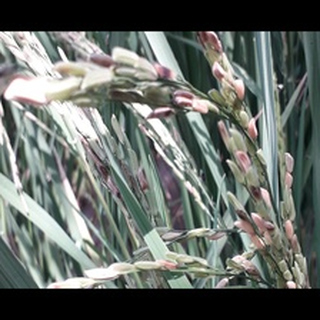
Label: diseased_rice